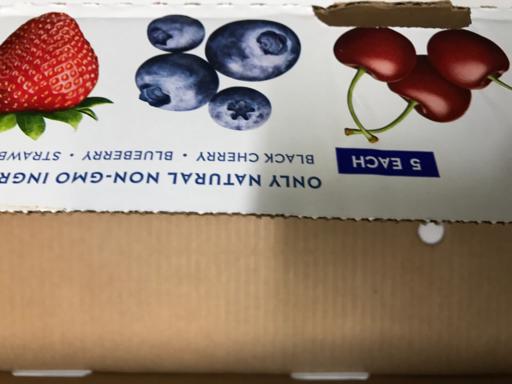
Label: cardboard